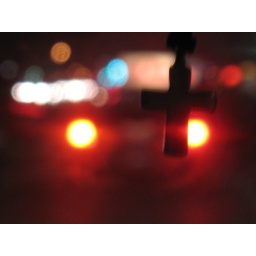
A cross hanging from a rearview mirror with other car lights in the background.